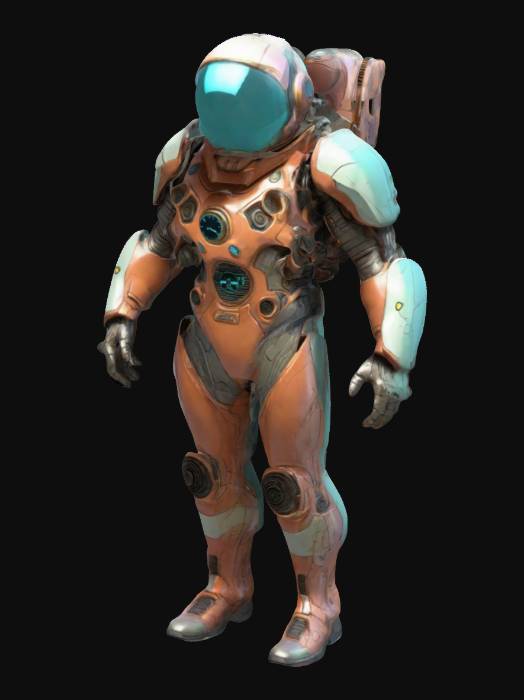
미적 점수 (1~10점): 7